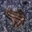
Label: frog